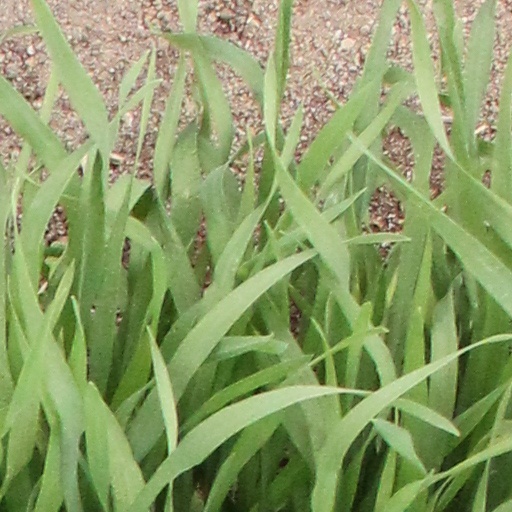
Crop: wheat